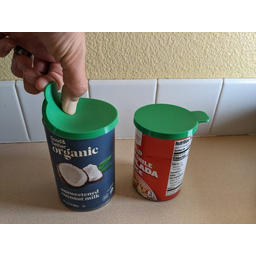
Label: metal